1931 British Honduras hurricane

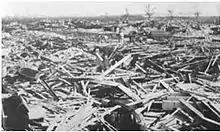
The remains of St. John's College

Storm surge, abnormally high tides, and strong winds resulted in severe damage and many deaths in Belize City. The entire city was inundated with of water. Numerous boats were swept far inland, including a 200-ton dredge. Properties on six streets were completely swept away, while 70% of the city overall was destroyed. The U.S. Embassy building was severely damaged, after water reached the second floor. Giles Russell Taggart, the Consul, suffered injuries after the building collapsed that were ultimately fatal. At St. John's College, several buildings and resident halls were extensively damaged or destroyed. Government radio facilities in Belize City were cut out during the storm. Several American priests in the city were killed during the storm. Within a radius of Belize City and about upstream the Belize River, all agricultural plantations were obliterated. Offshore at St. George's Caye, structures were completely destroyed, while 24 deaths occurred there. Overall, damage in the country reached approximately $7.5 million. The storm left approximately 2,500 deaths, making it the deadliest tropical cyclone in the history of Belize.